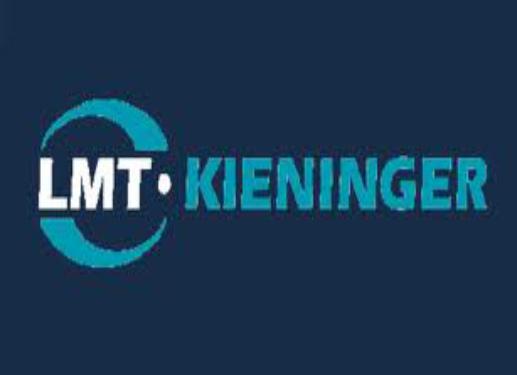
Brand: Kieninger
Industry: Necessities